General Dynamics F-16 Fighting Falcon operators

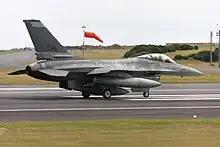
General Dynamics F-16 of the Italian Air Force

Facing a need for advanced aircraft to counter North Korea's numerical superiority, the Republic of Korea Air Force ordered 36 F-16C/D Block 32 aircraft in 1981 (later four F-16Ds were added by profit from exchange rate fluctuation), making it the first operator of the C/D model outside of the United States. A more ambitious program (Korean Fighter Program) aiming to provide 120 new fighters was initially lost to the F/A-18 Hornet, but various difficulties led to the order going to the F-16C/D Block 52D (KF-16C/D), 72 of which were to be manufactured in South Korea. 36 of them were to be delivered in kit form and assembled in South Korea, and 12 were to be produced in Fort Worth. In 2000, a further 20 Korean-built F-16s were added.